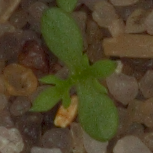
Label: scentless_mayweed